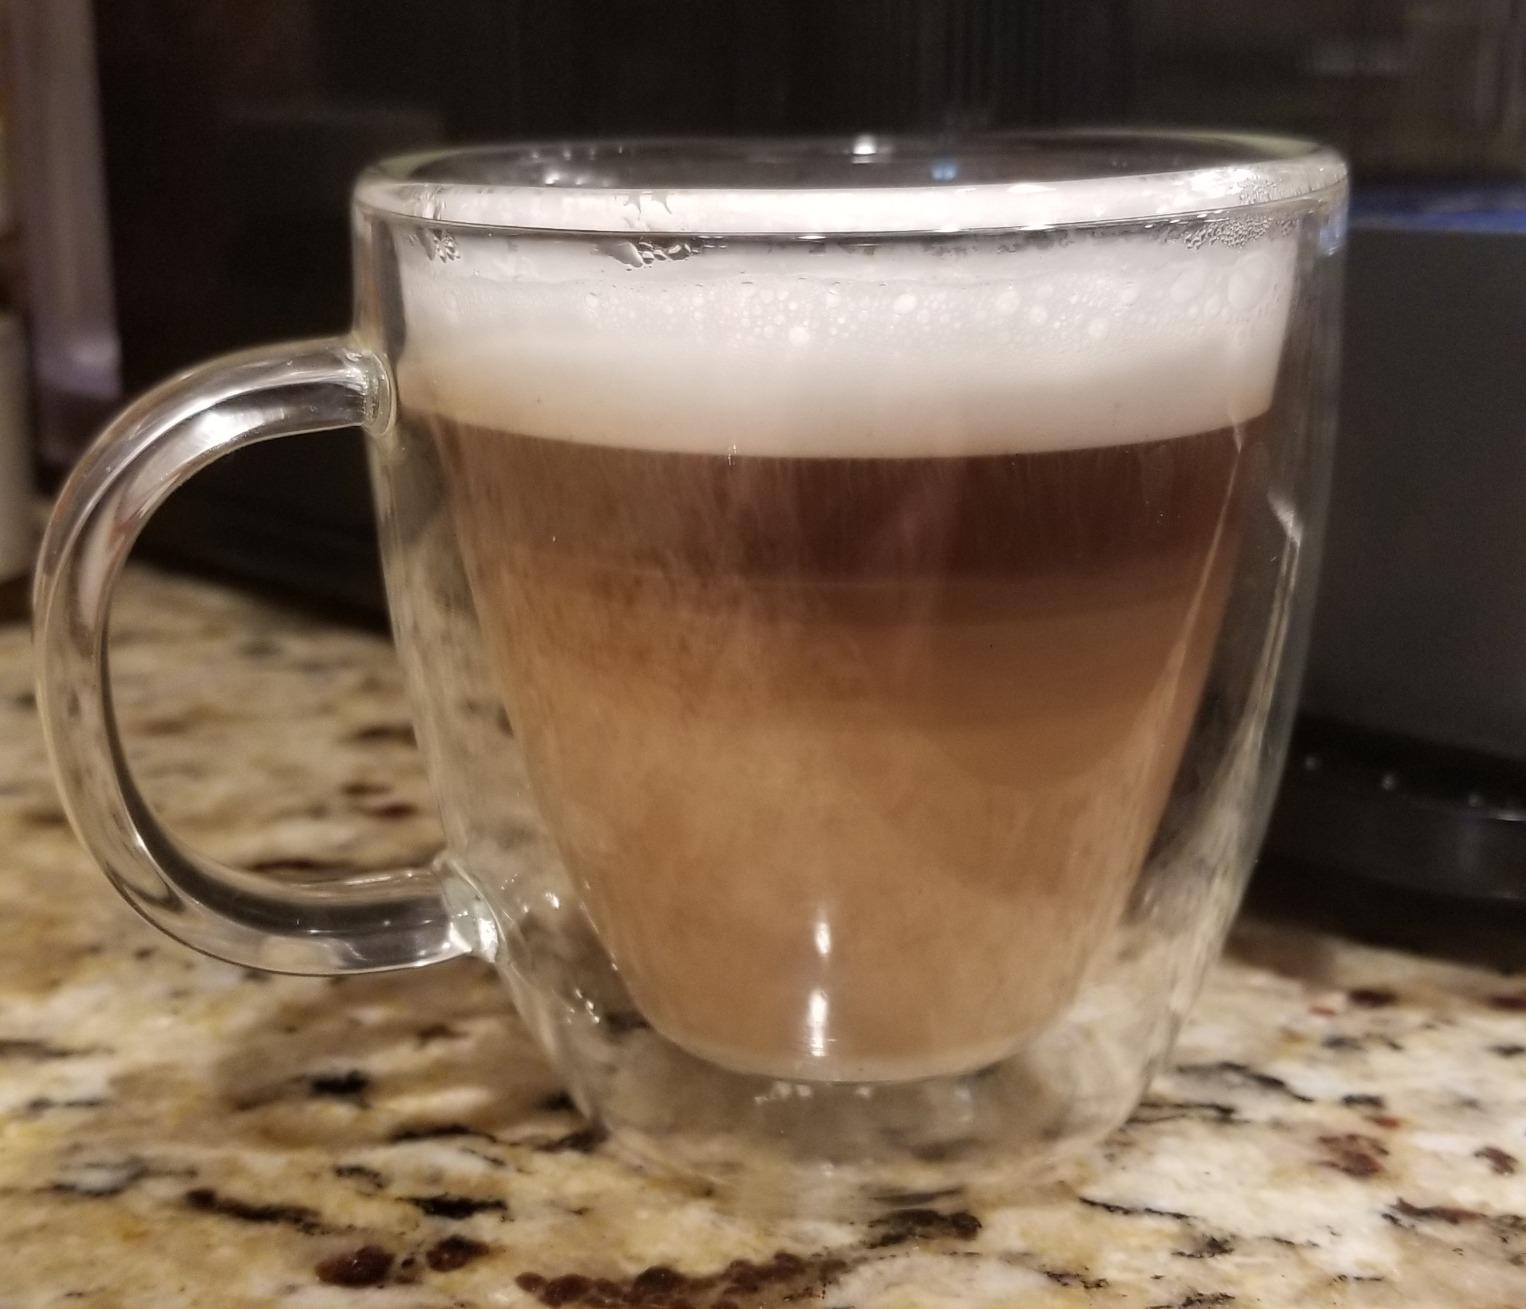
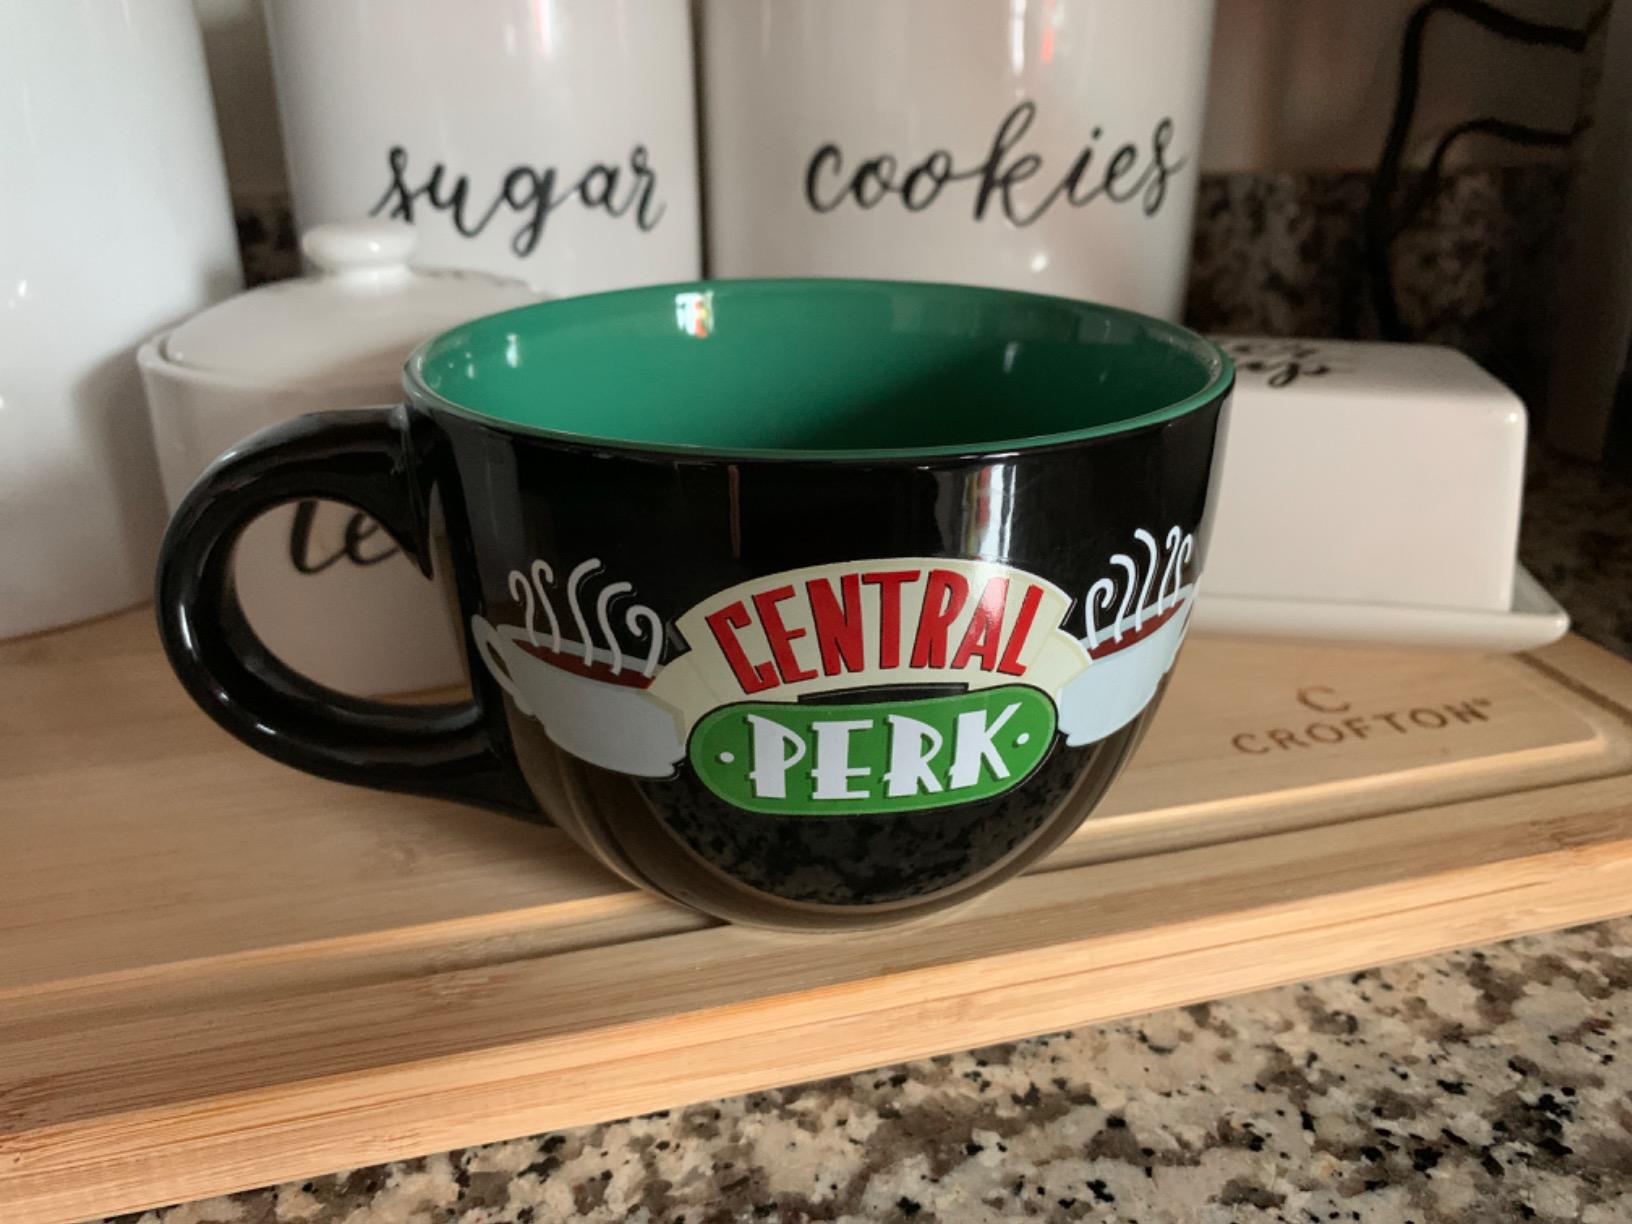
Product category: items_mug
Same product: no